Fai della Paganella

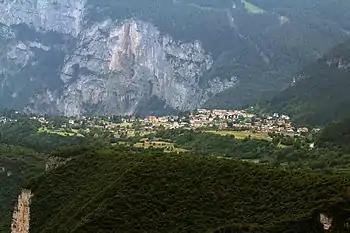
aerial view of Fai della Paganella

Fai della Paganella ("Fai" in local dialect) is a "comune" (municipality) in Trentino in the northern Italian region Trentino-Alto Adige/Südtirol, located about northwest of Trento. In its territory is located the Paganella mountain and ski resort.